Chevrolet Camaro (sixth generation)

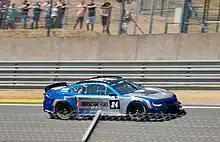
Garage 56 Chevrolet Camaro ZL1

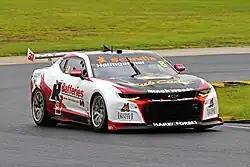
Chevrolet Camaro ZL1 Supercars

All engines were initially available with a 6-speed manual and 8-speed automatic transmissions, except for the ZL1 models, which use a 10-speed automatic in addition to a standard 6-speed manual. The 8-speed was replaced by the 10-speed automatic in the 2019 SS and 2020 V6 models.